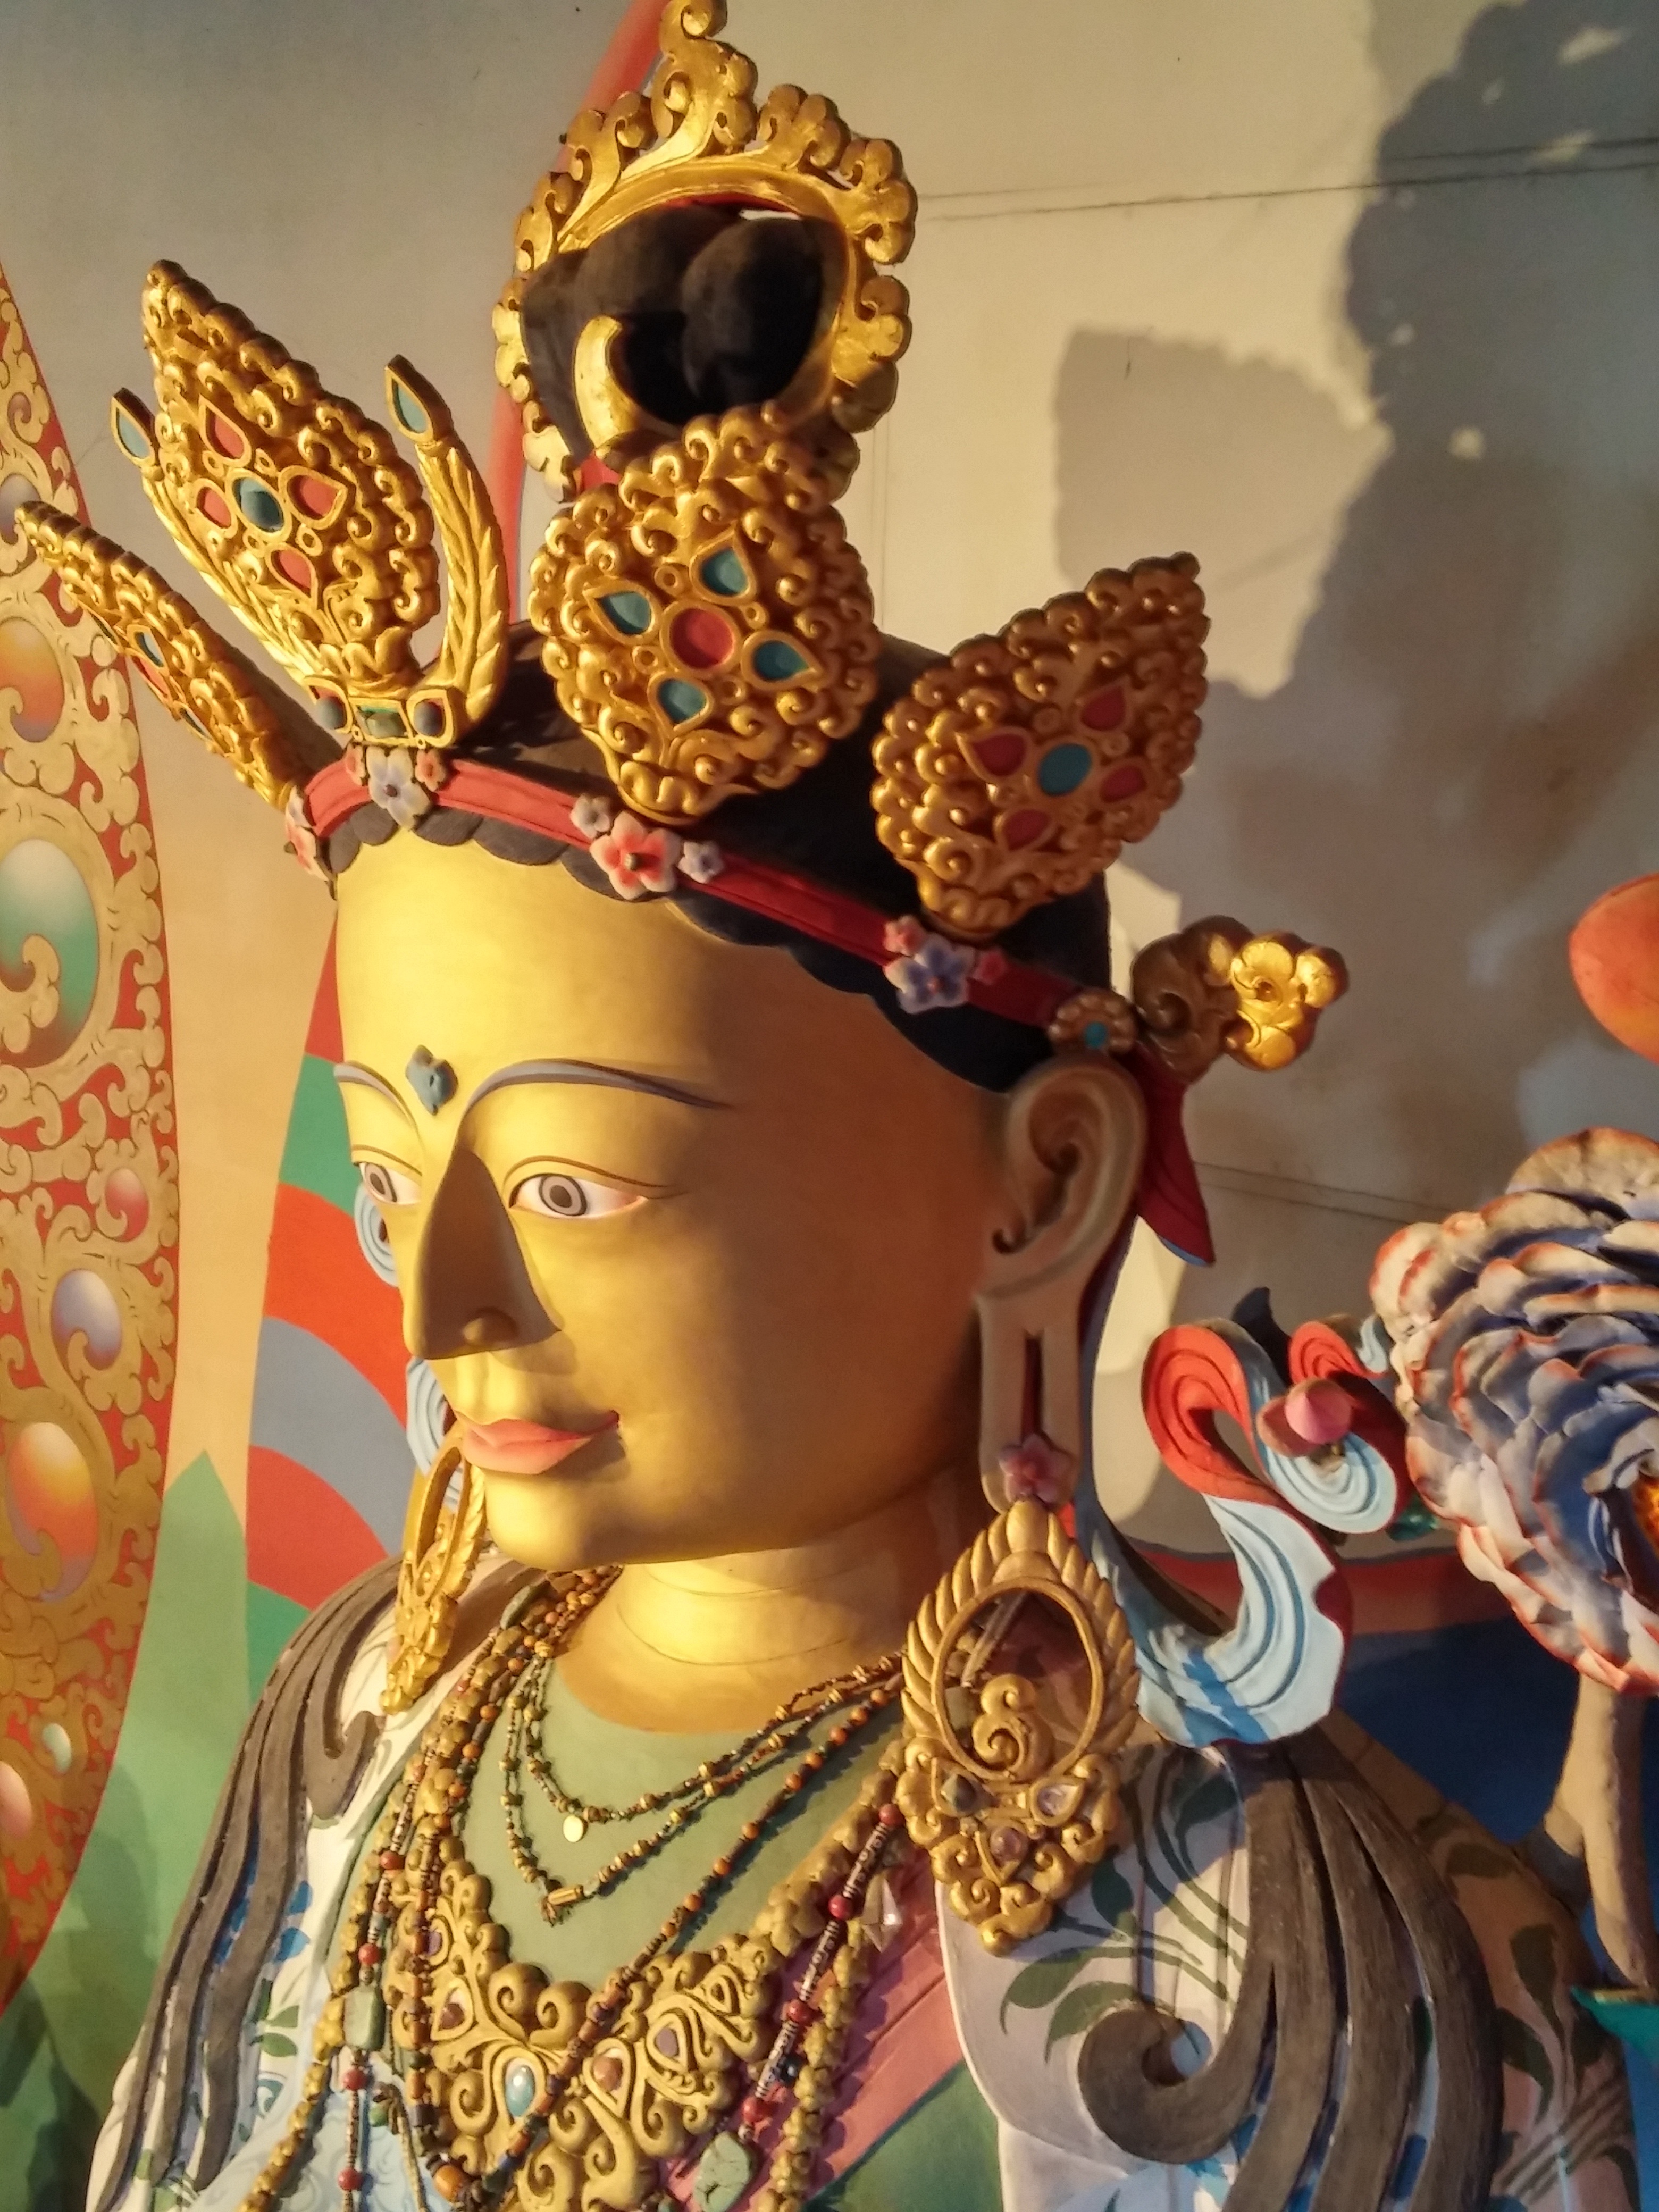
carnival, buddhist, buddhism, religion, asia, spiritual, festival, figure, gold, temple, monastery, buddha, deity, tradition, mythology